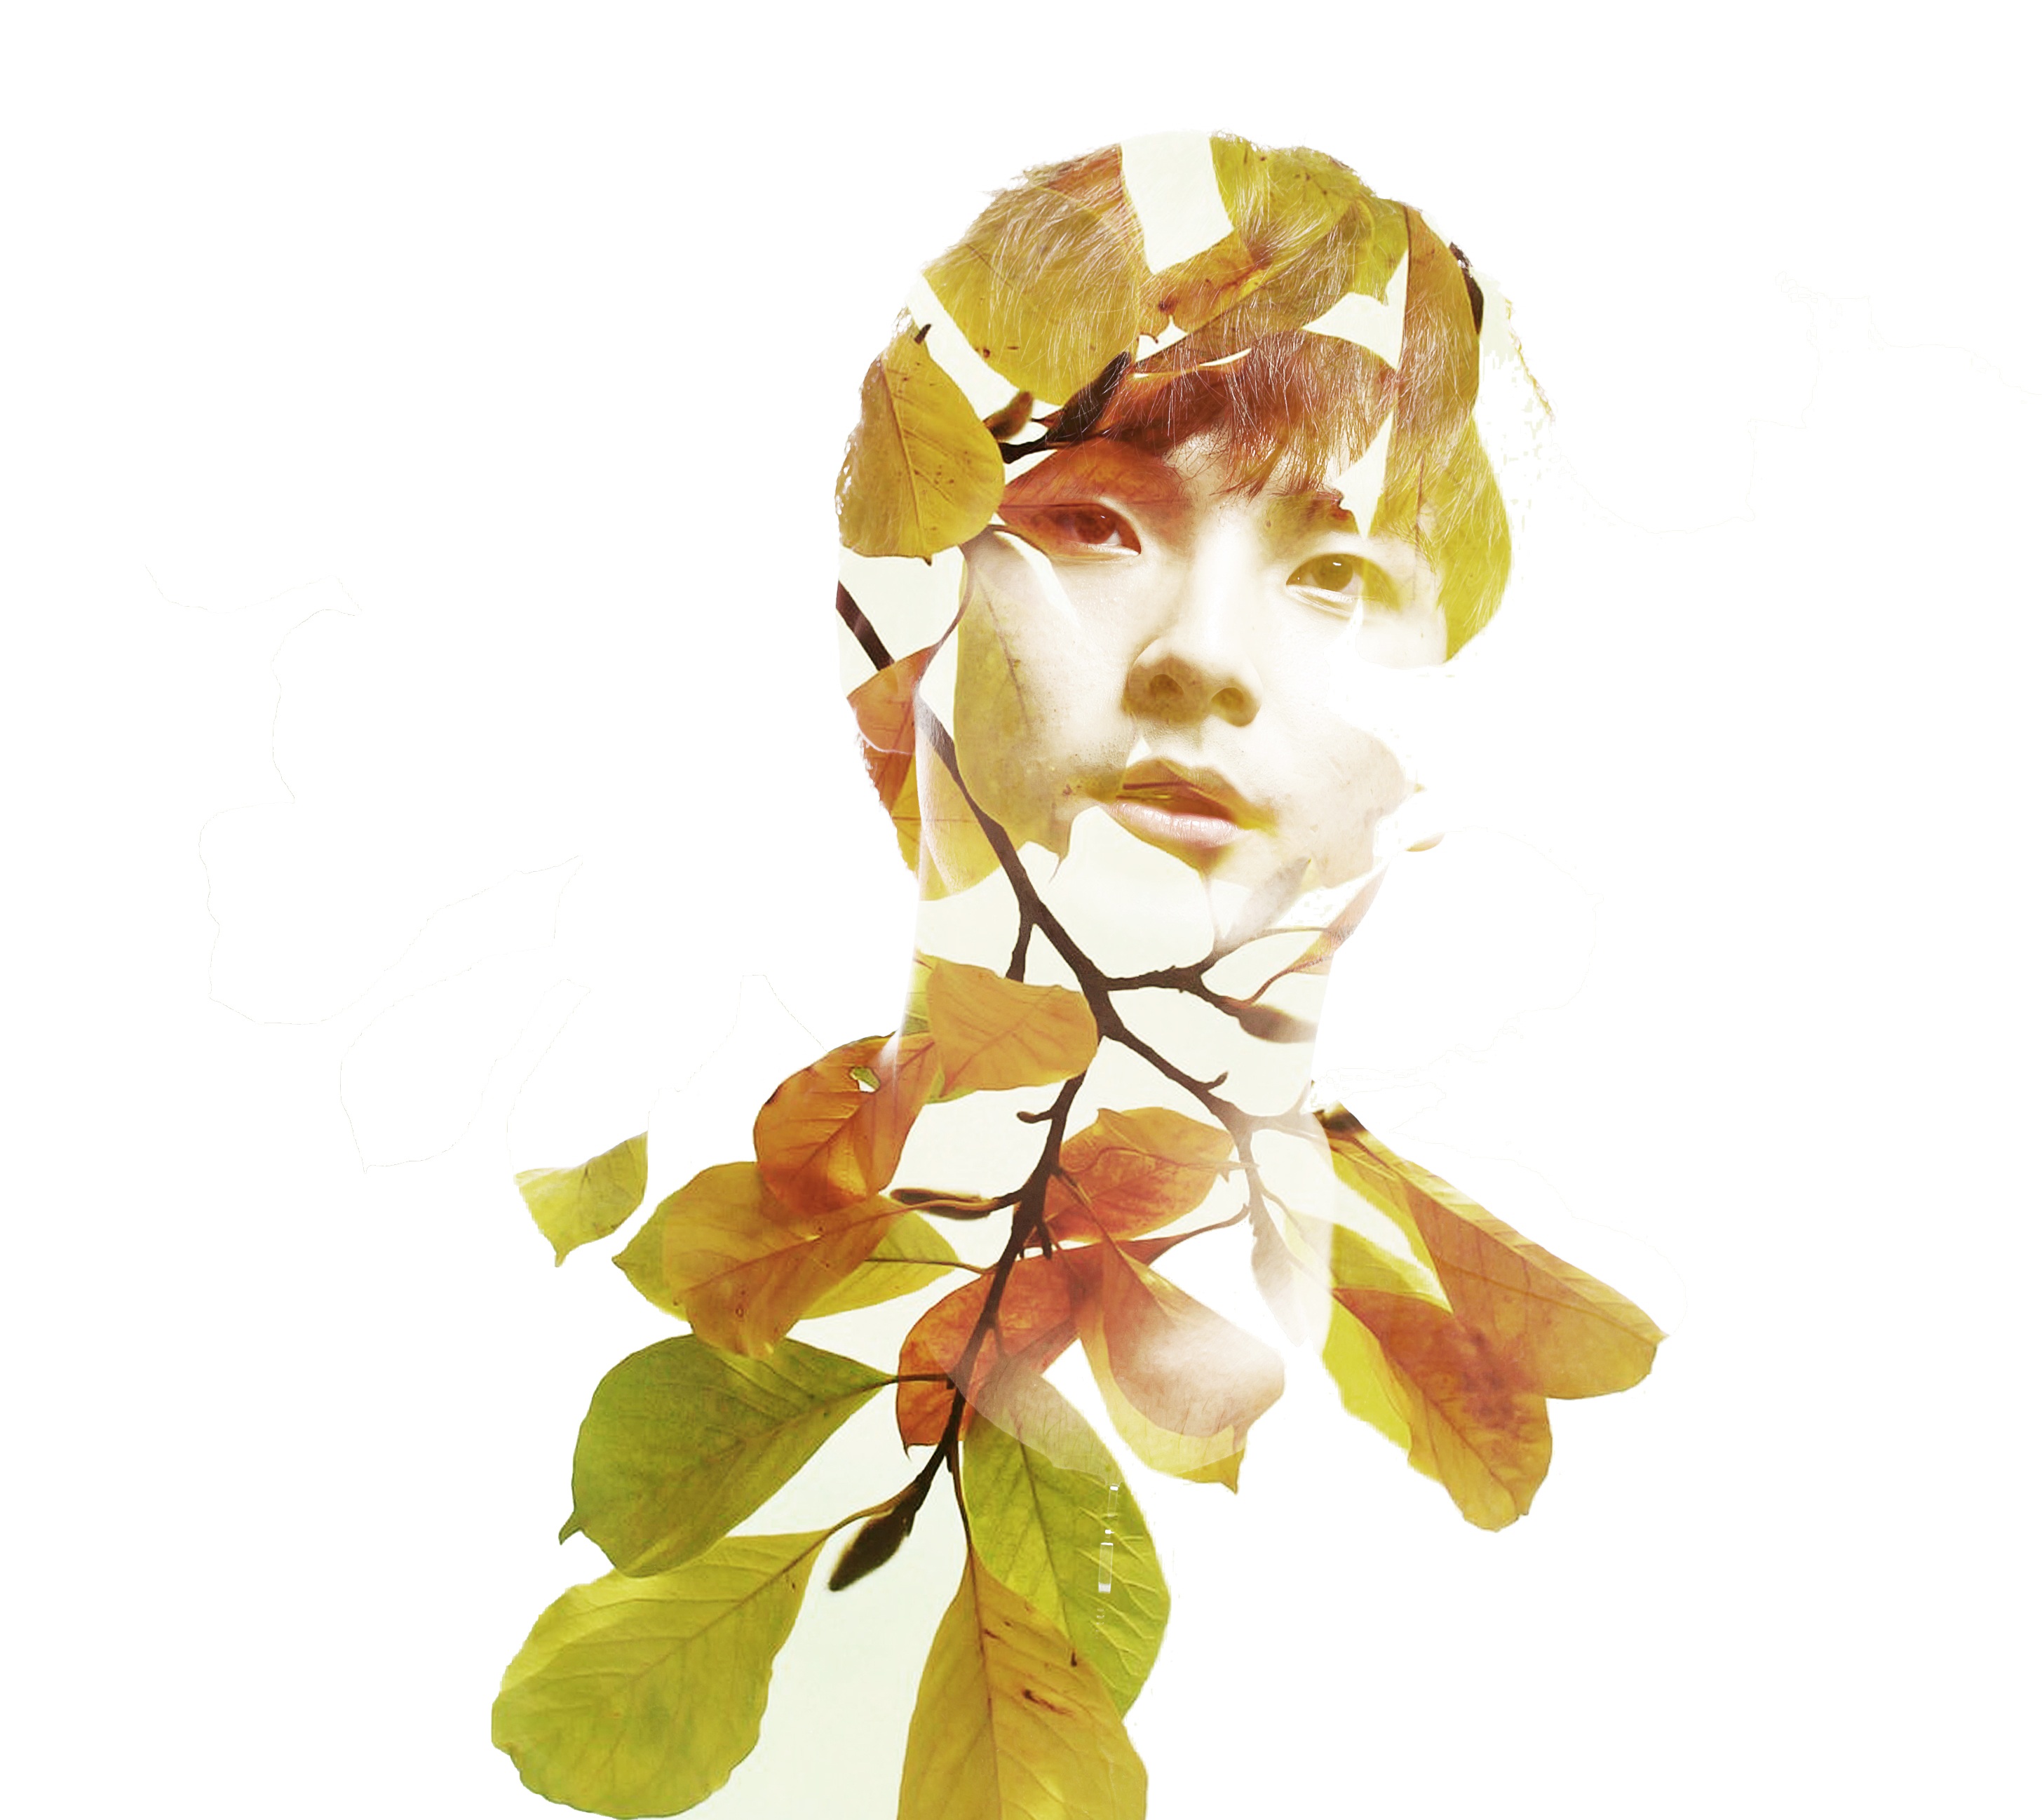
tree, branch, plant, leaf, flower, petal, human, yellow, double exposure, exposure, design, photoshop, photographing, contact